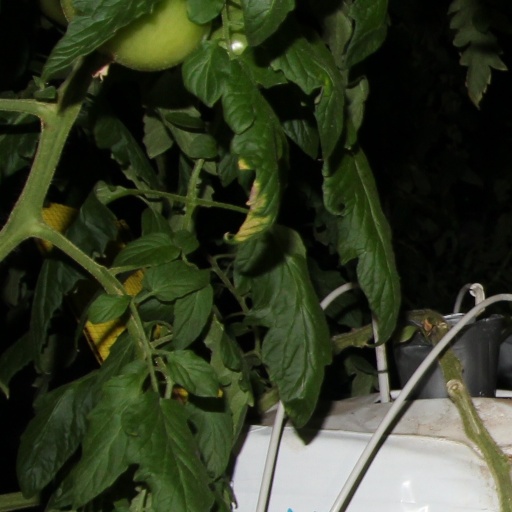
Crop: tomato